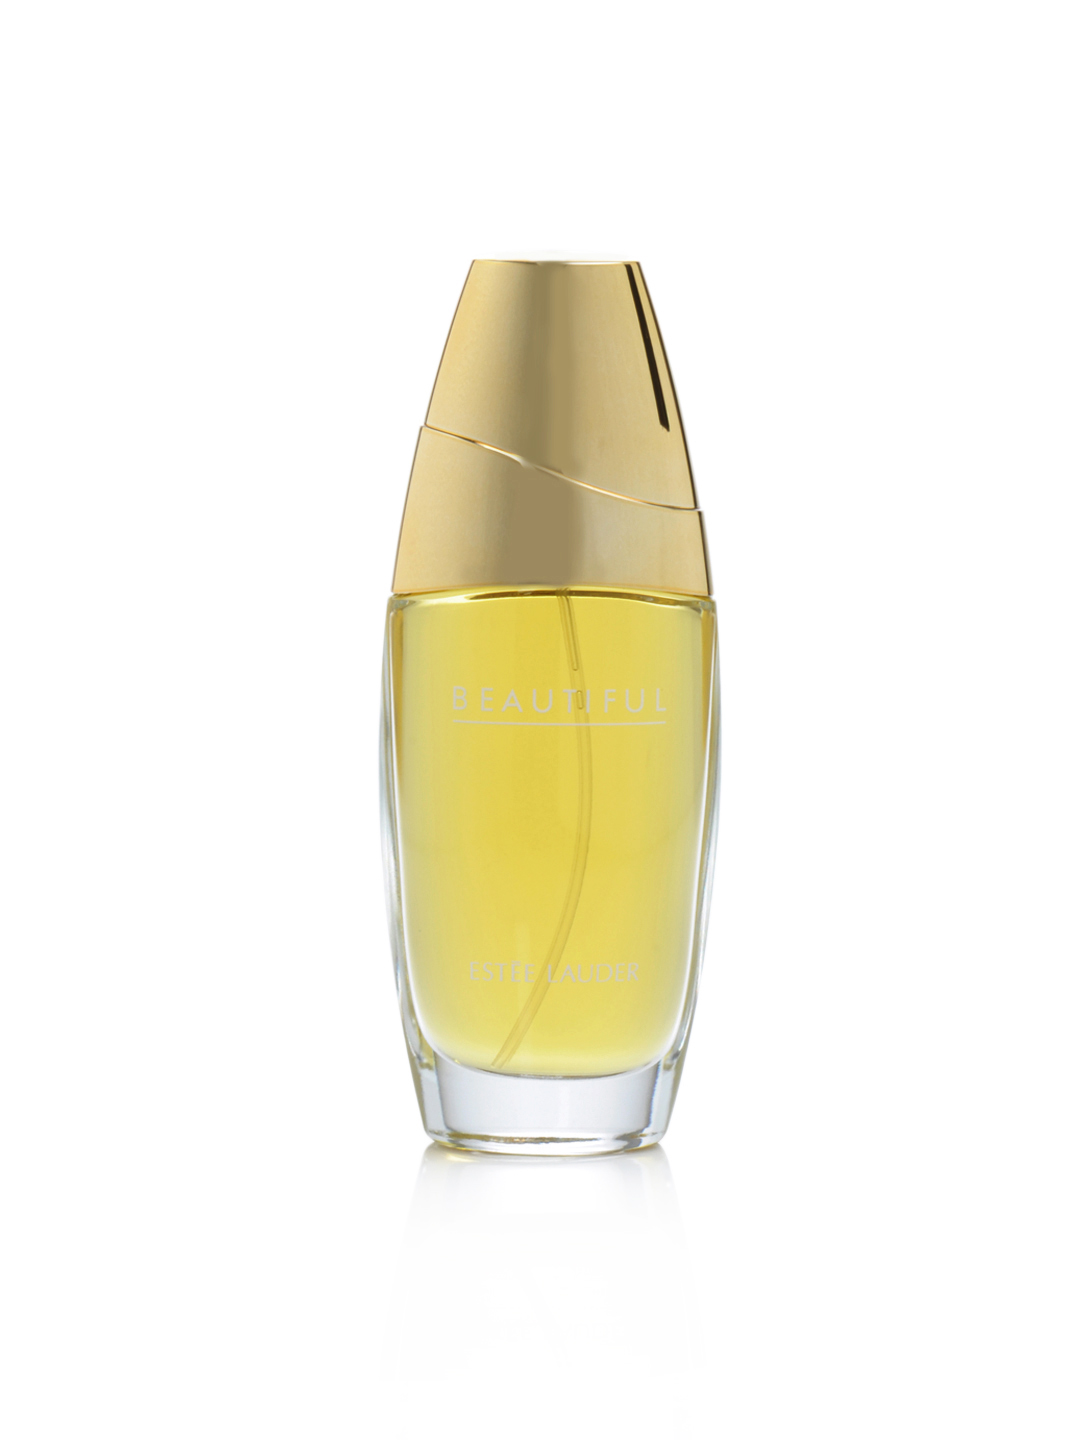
Estee Lauder Women Beautiful 75 ml Perfume
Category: Personal Care / Fragrance / Perfume and Body Mist
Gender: Women
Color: Pink
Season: Spring 2017
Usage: Casual